St Mary's Church, St Mary's

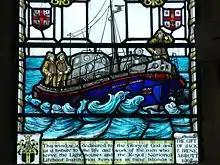
Detail of window by Alfred Wilkinson from 1967

Augustus Smith although not an architect designed the church and according to a letter, penned by himself to the secretary of the Duchy of Cornwall was very pleased with his architectural skill. Smith laid the foundation stone on 31 October 1836, on a site at the eastern end of Hugh Town on high ground between Carn Thomas and Buzza Hill. Vyvyan (1960) describes the building as ° "... bold rather than pleasing, plain rather than ornate, characteristics which mark the interior also"″. King William IV granted £1,500 towards its erection, it was completed in August 1838 and was consecrated on 7 September 1838. The proposed inscription for the church, according to a memorandum in Smith's handwriting was to be ″"This Church was erected by the munificence of His Majesty, King William the Fourth, a lasting memorial of his zeal and of his paternal regard for the inhabitants of these Islands".° It actually reads ″"In the year of our Lord, 1837, this Church was erected by the munificence of His Majesty King William IV. The same was completed at the expense of Augustus Smith, Esq"″.